Keʻelikōlani

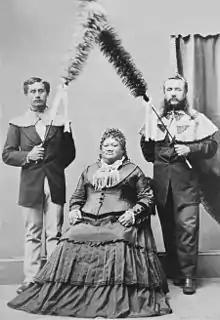
Keʻelikōlani with Sam Parker, left, and J. A. Cummins. She was an adept land trustee and administrator.

Kalani Pauahi's mother Keouawahine was a daughter of Kauhiwawaeono, whose parents were Kekauhiwamoku and Haalou. Haalou was a daughter of Haae-a-Mahi who was also the father of Kamehameha I's mother Kekuʻiapoiwa II.